School colors

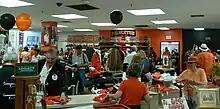
Princeton University's store, featuring the school's orange and black colors

The tradition of school colors appears to have started in England in the 1830s. The University of Cambridge chose Cambridge blue for the Boat Race against the University of Oxford in 1836, Westminster School have used pink as their color since a boat race against Eton School in 1837, and Durham University adopted palatinate purple for its MA hood some time before that degree was first awarded in 1838.